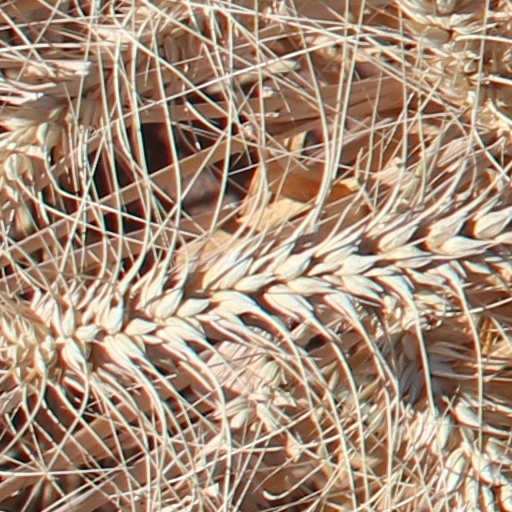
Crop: wheat